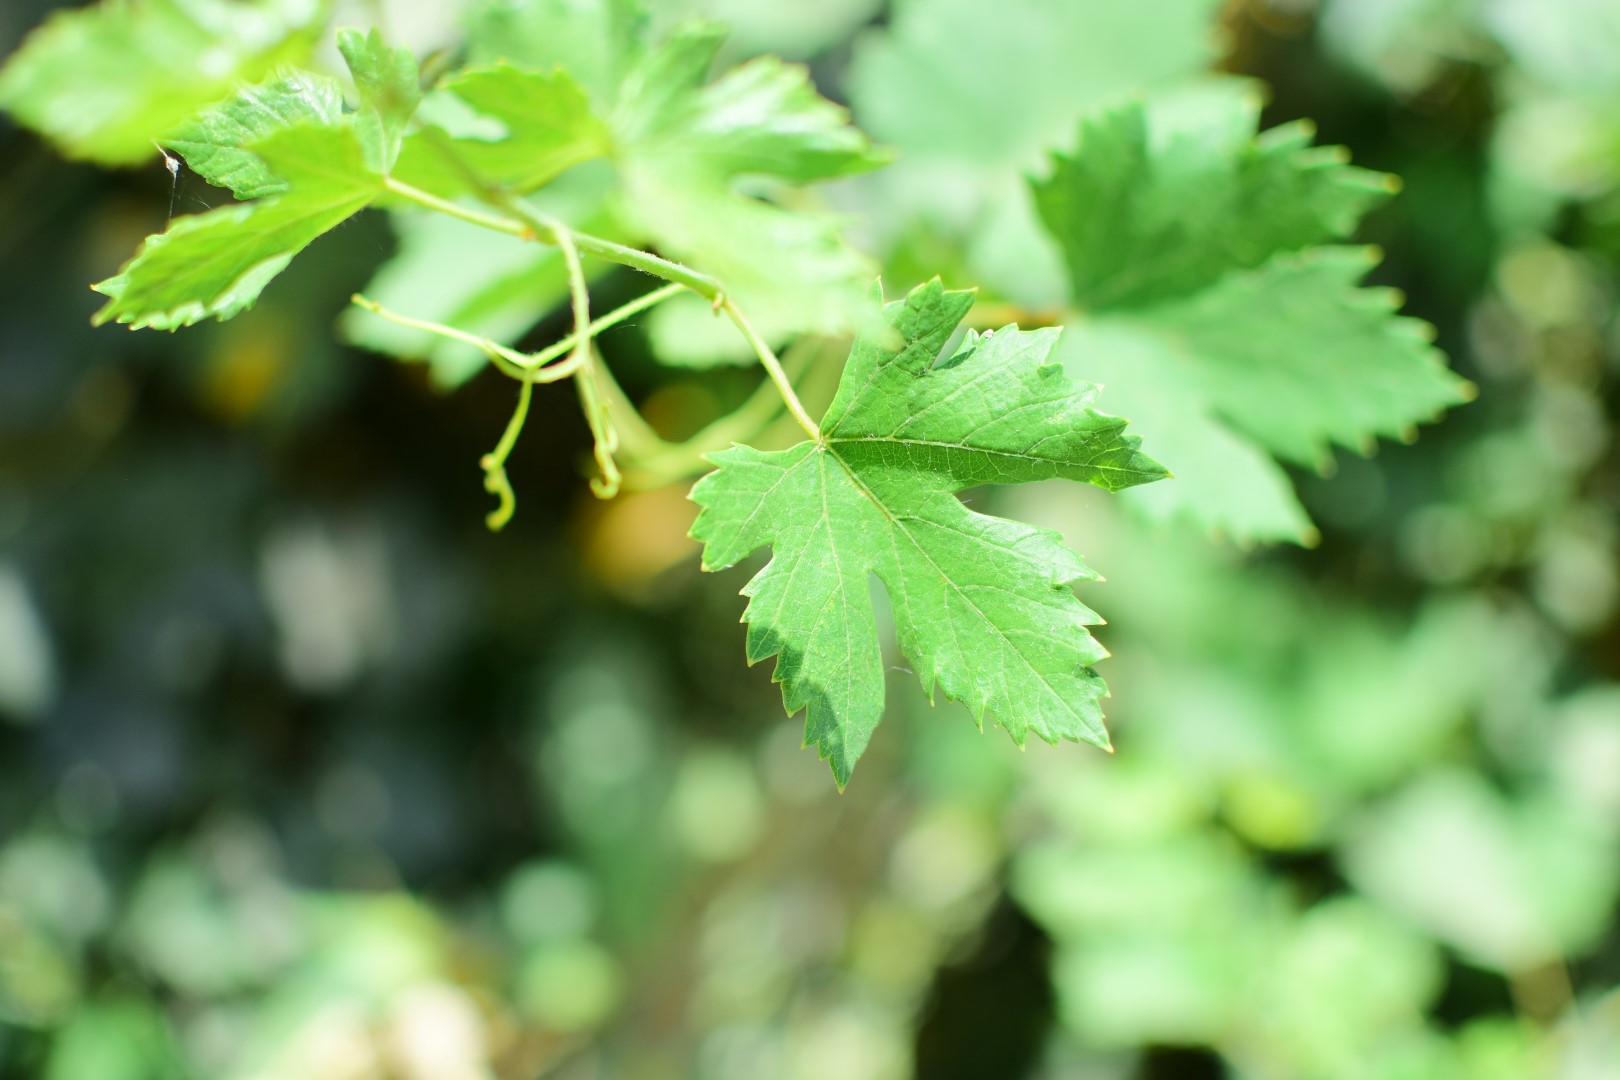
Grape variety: Halawani